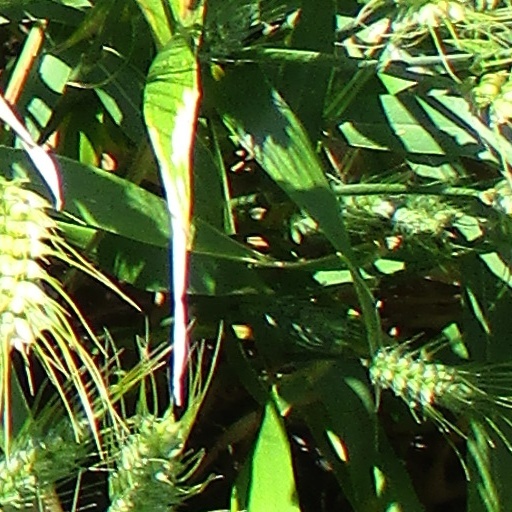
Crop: wheat